Rush (band)

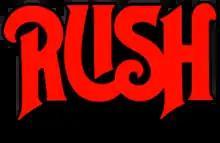
The first Rush logo, as seen on their debut album

The debut album, "Rush", was released in March 1974; the initial pressing of 3,500 copies quickly sold out. It went on to peak at No. 86 on the "RPM" Top Albums chart. Most critics considered the album highly derivative of Led Zeppelin. It saw a limited release until it was picked up by Donna Halper, a music director and DJ at rock station WMMS in Cleveland, Ohio. She added "Working Man" to the station's regular playlist, and the song's blue-collar theme resonated with hard rock fans in the predominantly working class city. In June 1974, Danniels signed Rush to the American booking agency ATI, of which executive Ira Blacker sent a copy of "Rush" to Mercury Records. The record caught the attention of A&R man Cliff Burnstein, who signed Rush with a $75,000 advance as part of a $200,000 deal.